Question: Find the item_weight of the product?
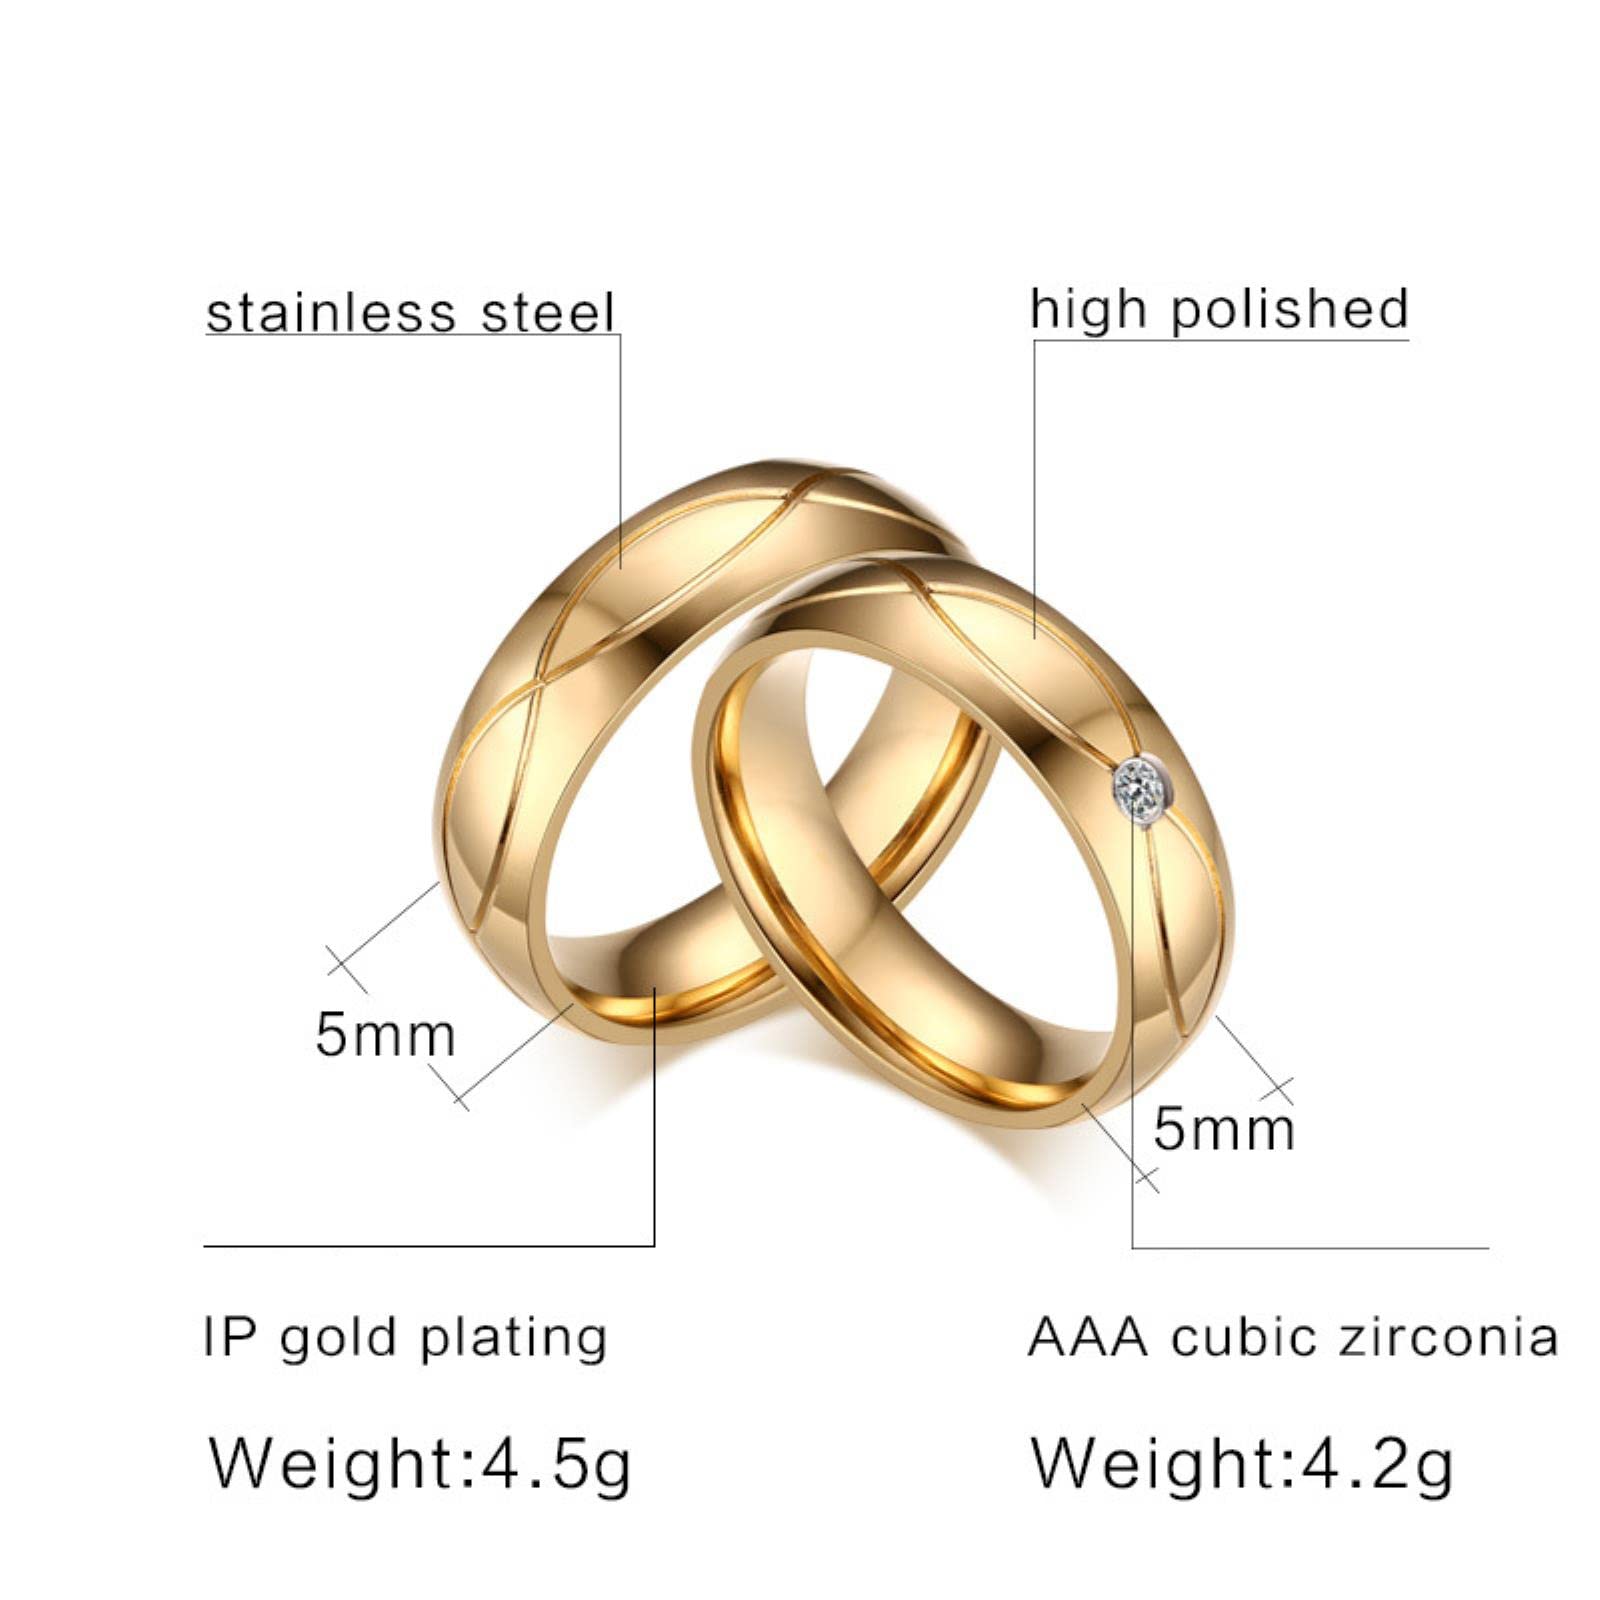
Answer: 4.5 gram